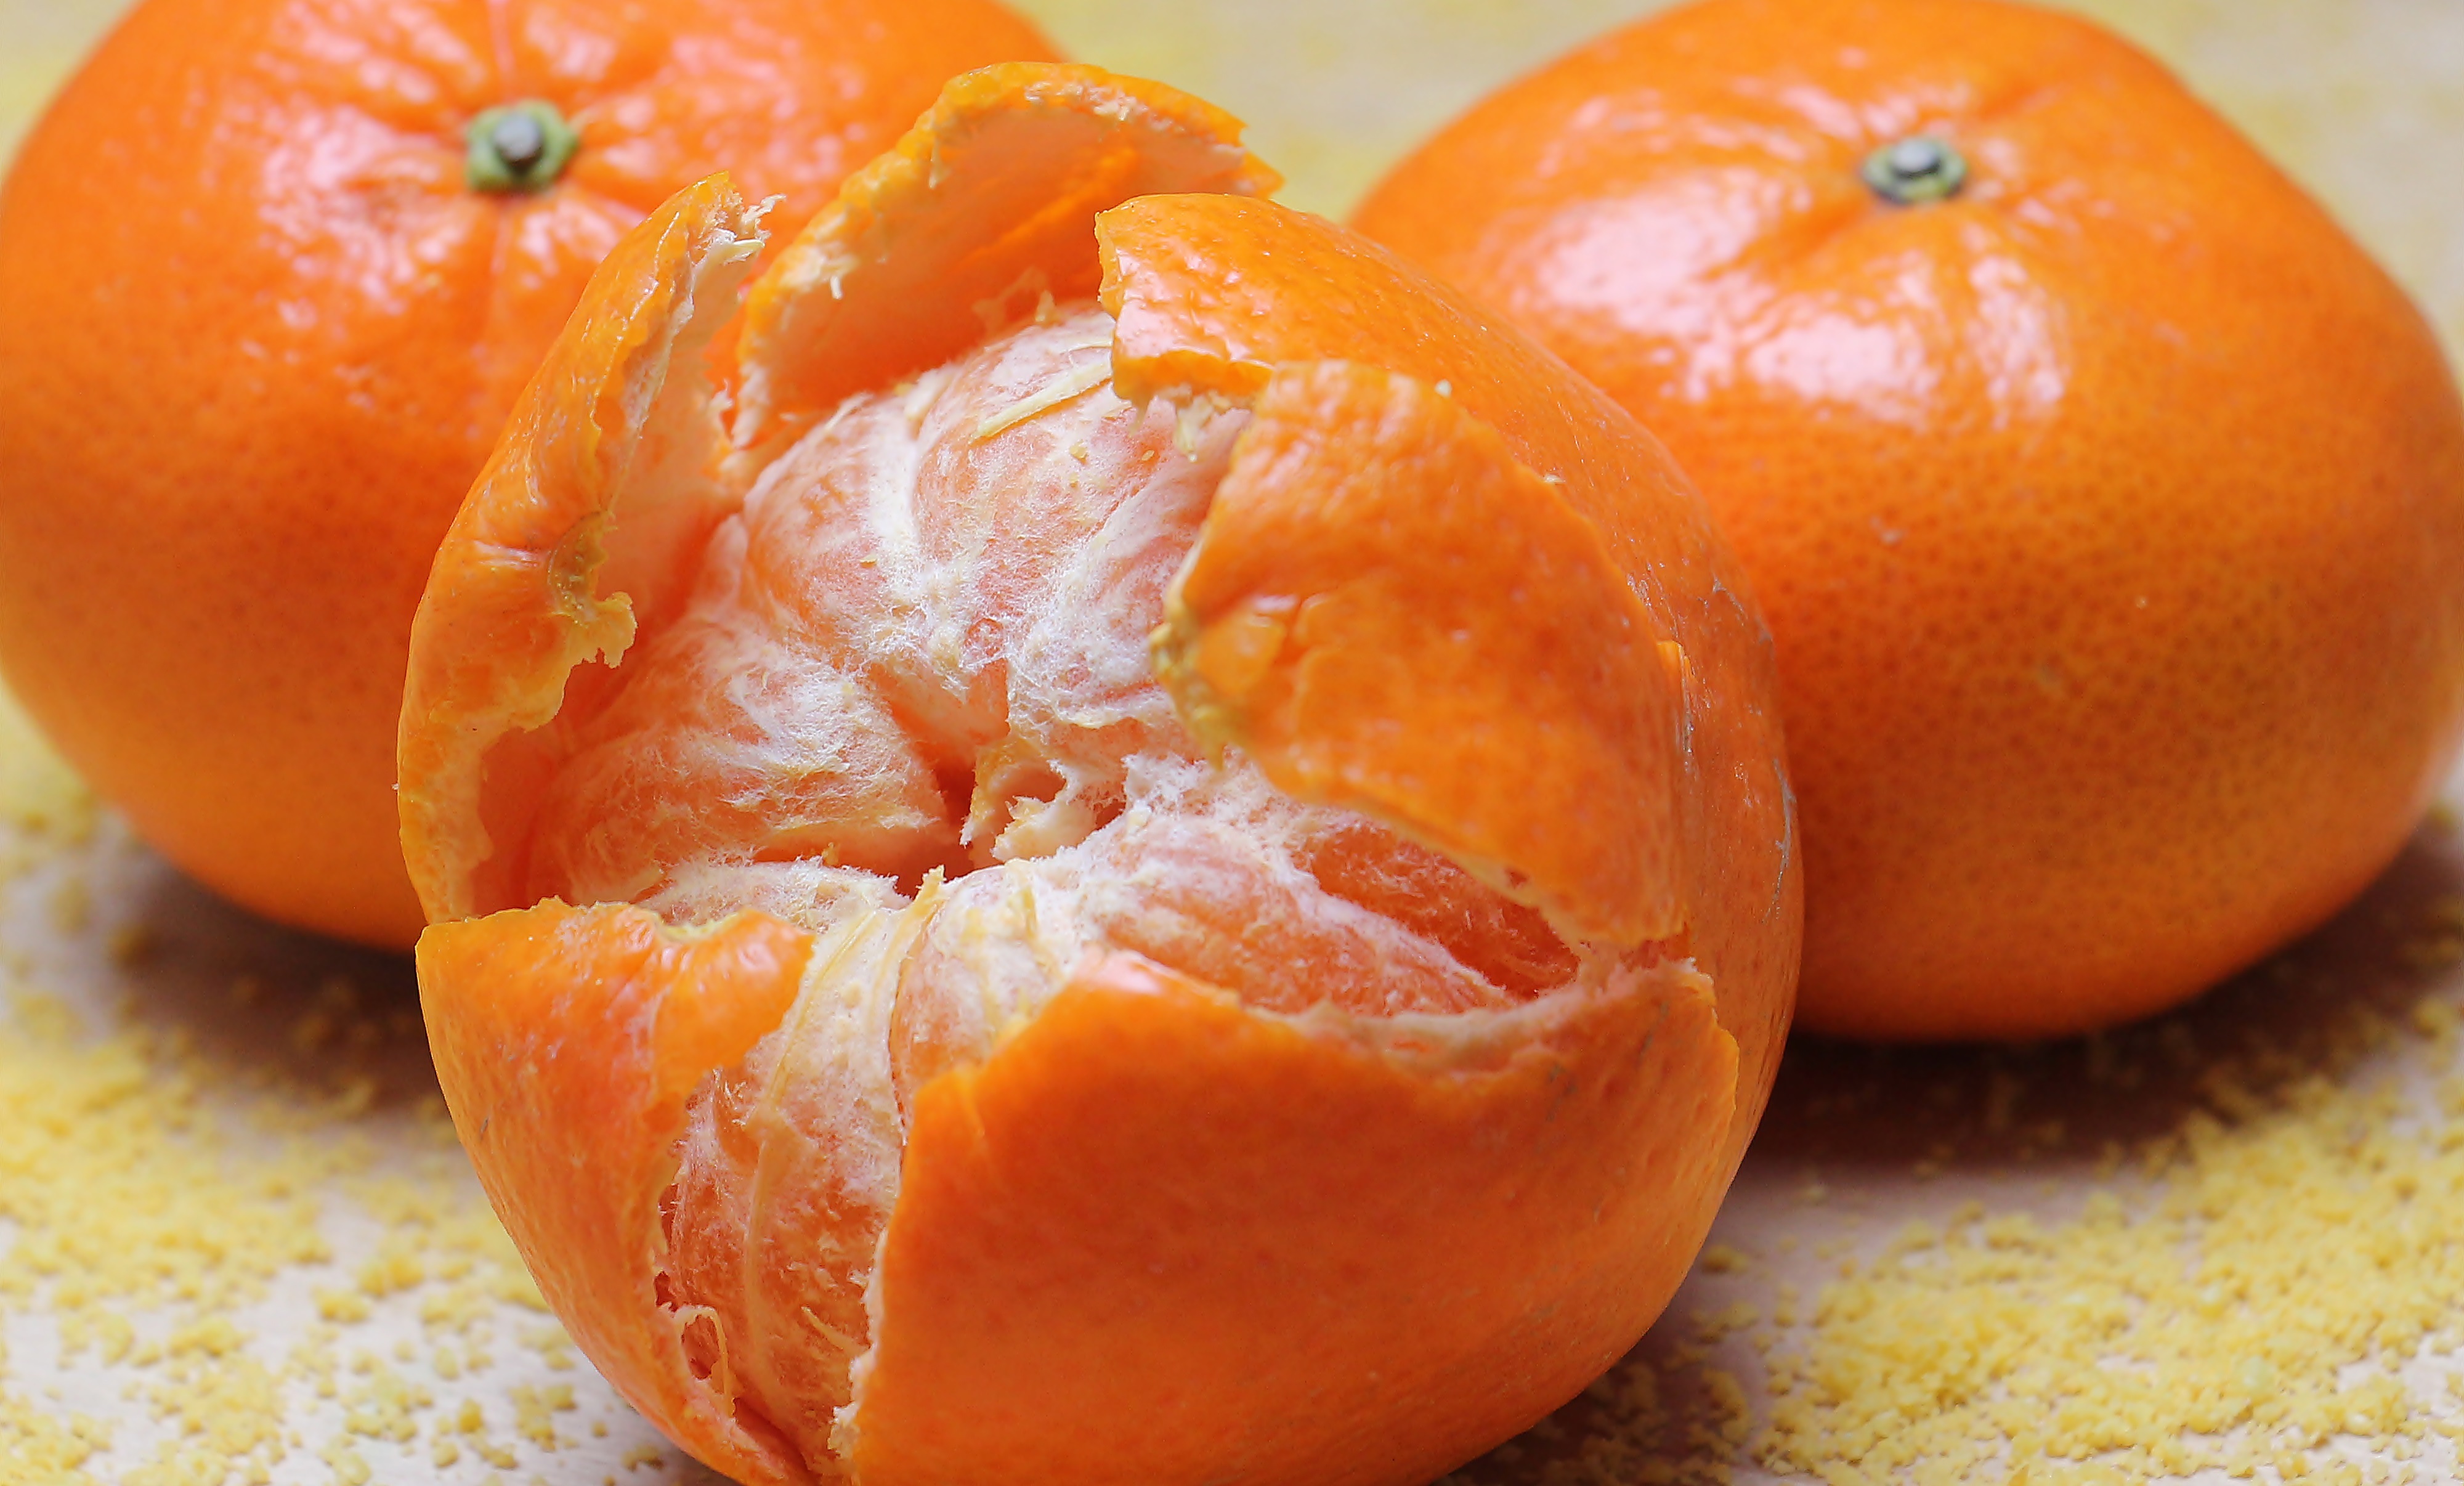
plant, fruit, sweet, ripe, feed, orange, food, produce, vegetable, tropical, juicy, healthy, eat, delicious, map, background image, background, nutrition, fruit tree, tasty, tangerine, vegetarian, calabaza, clementine, diet, vitamins, frisch, greeting, greeting card, bless you, persimmon, diospyros, citrus, seedless, bio, flowering plant, tangerines, clementines, citrus fruit, vitamin c, fruit salad, satsuma orange, bitter orange, mandarin orange, winter squash, land plant, tangelo, ebony trees and persimmons